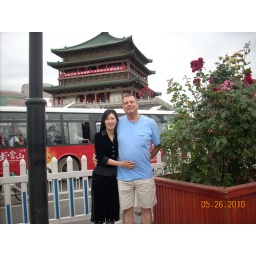
Bell tower near the center of Xi'an. Nearby there is a complete street of vendors of all sorts.